York Museum Gardens

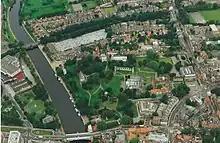
Museum Gardens in 2000 from a hot-air balloon

The gardens, which were given to the Yorkshire Philosophical Society by the British Royal Family in 1828, occupy part of the former grounds of St. Mary's Abbey. The society acquired the land to build a museum to house its collections; the Yorkshire Museum was completed in 1830. The land was granted to the Yorkshire Philosophical Society under the condition that botanical gardens would be established on the site. These were created during the 1830s in a gardenesque style design by landscape architect Sir John Murray Naysmith. They originally contained a conservatory, a pond and a menagerie, which was destroyed when a bear escaped from it and had brief control of the area. The then Princess Victoria visited the gardens in 1835, the year that they were first open to the public. In 1854 the gardens were described as "one of the principal attractions of York". At this time entrance was free to members and for non-members entrance cost one shilling except on Saturday when it cost six pence.